Wee Haven

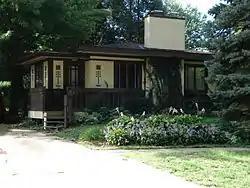

Wee Haven is a historic house located at 1509 West Park Avenue in Champaign, Illinois. The Prairie School house was built in 1925; its design came from a plan which architect Charles Saxby Elwood had published in "Fruit, Garden and Home" magazine the previous year. As is typical in Prairie School designs, the house has a heavy emphasis on horizontality, as can be seen in its low massing, flat roof with wide eaves, and casement windows with art glass. The house's various ornaments, which include tile prairie flowers, a wooden apron and string course, and fascia along the eaves, also add to its horizontal focus. The house's fireplace, its most distinctive Prairie School interior feature, has a tile hearth with a brick surround and two more decorative tile flowers.